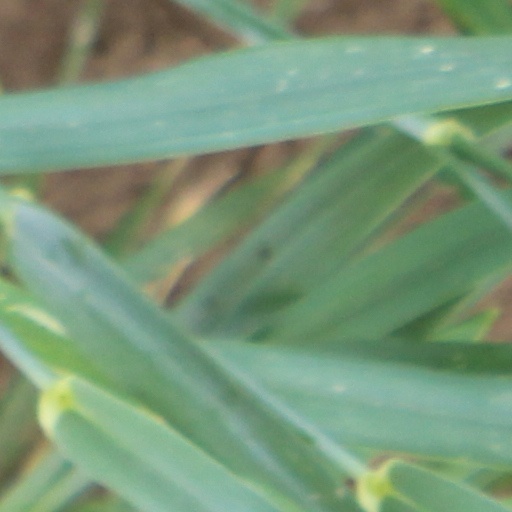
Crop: wheat